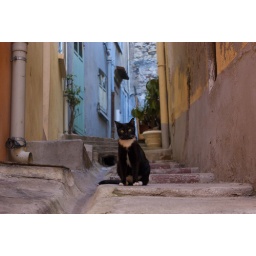
friendly black cat in an alley